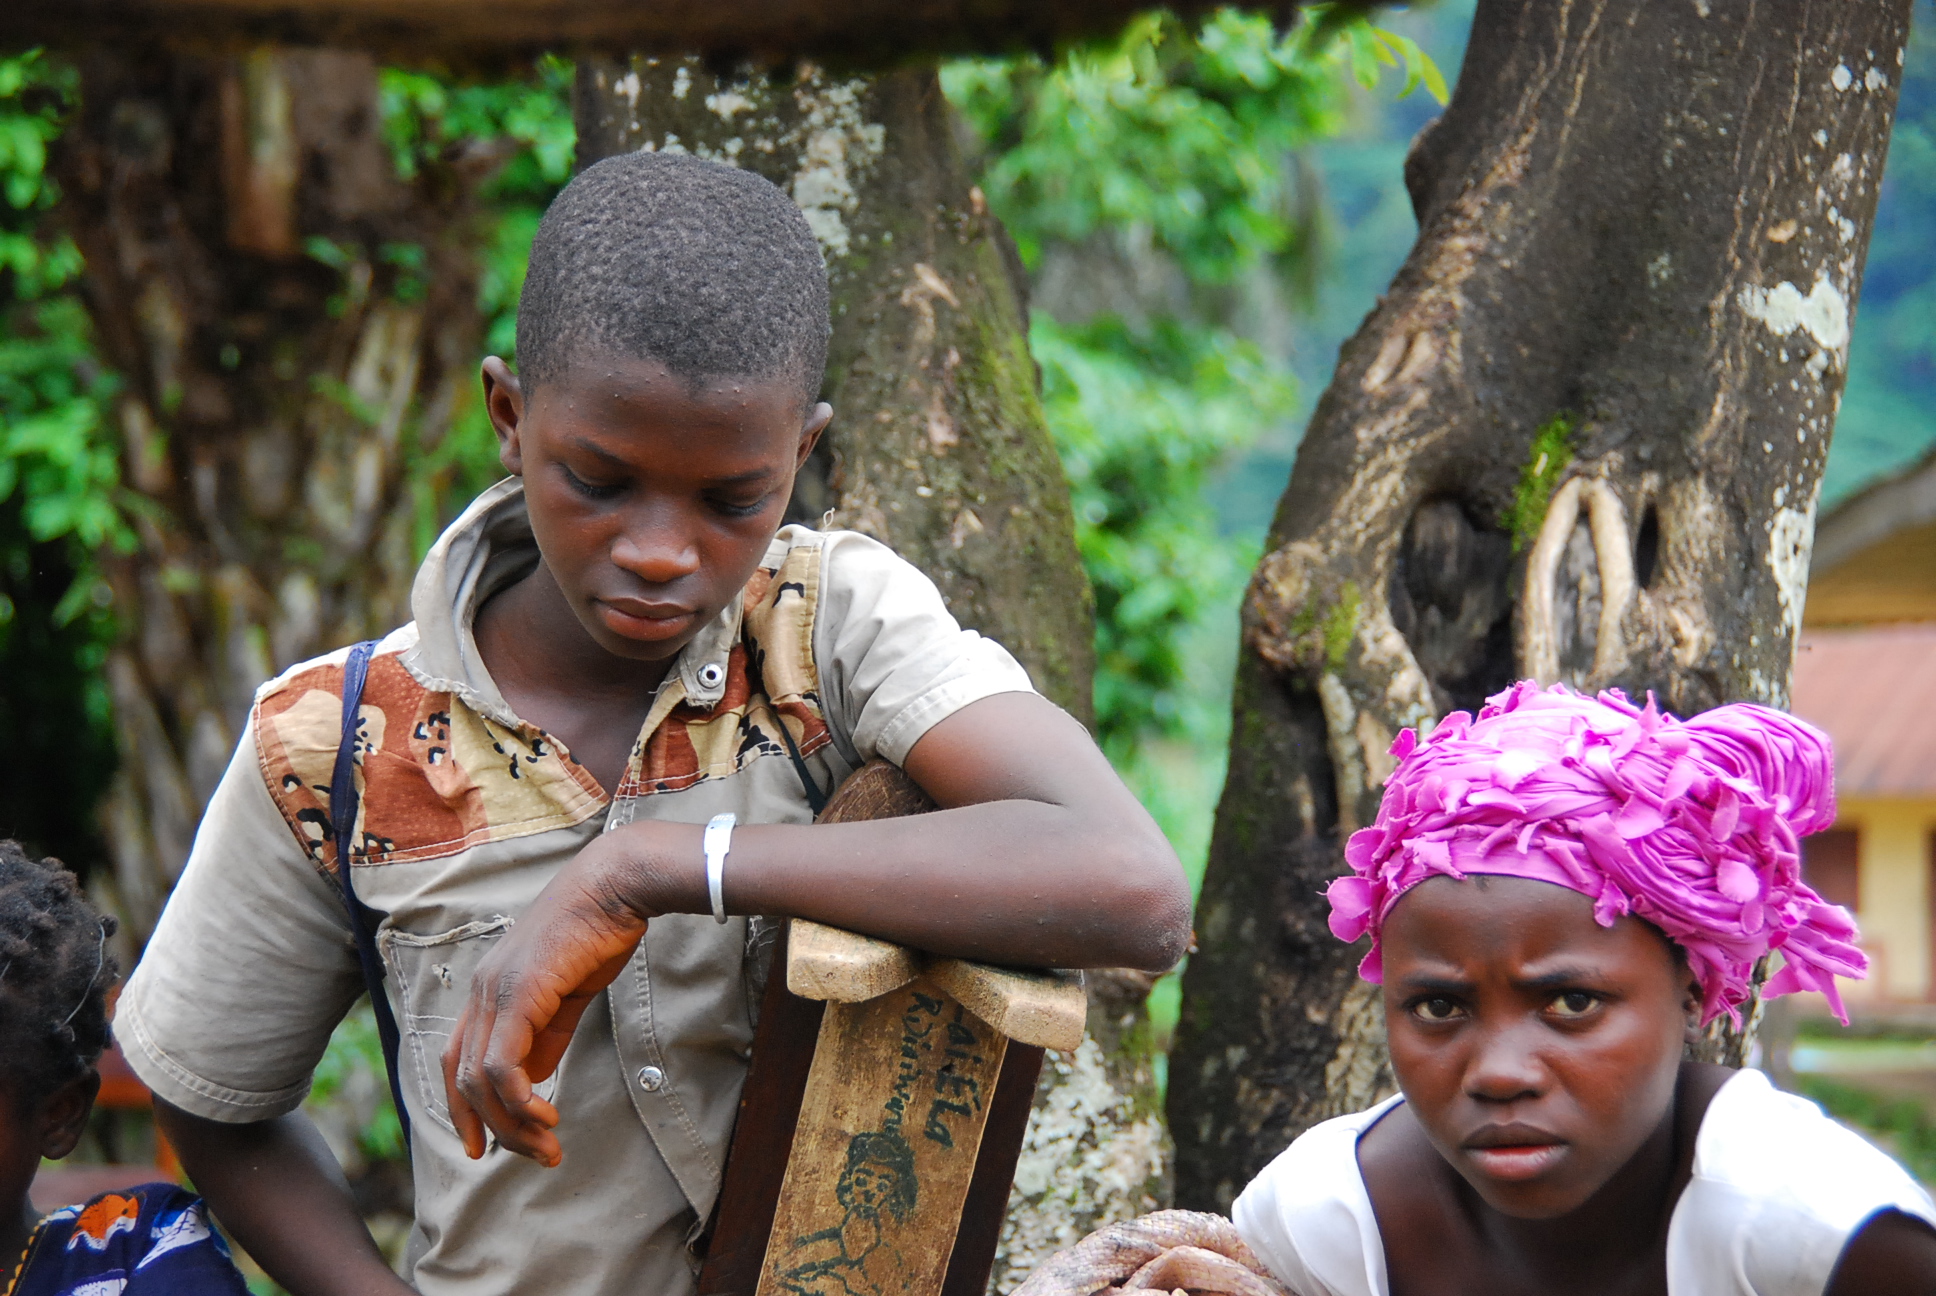
guinea, people, tree, tribe, plant, child, temple, girl, tradition, smile, travel